Taekkyon

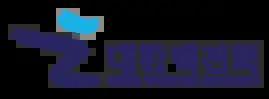
Korea Taekkyon Federation logo

The first taekkyon competition was held by the Korea Taekkyon Federation at the Busan Gudeok Stadium on June 30, 1985. Song Deok-ki, who was 93 years old, demonstrated "mack-boigi", and Shin Han-seung, who was 58 years old, demonstrated "bonddae-boigi". In the subsequent competition, Shin was the referee and Song was the coach of the Seoul team. All three representatives of modern taekkyon, Lee Yong-bok, Jung Kyung-hwa and Do Ki-hyun, as well as Song and Shin, attended at this competition.